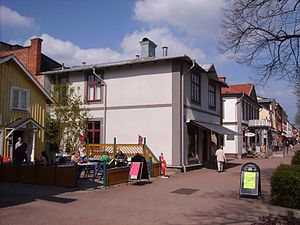
Tranås
Tranås
Tranås er et byområde i Tranås kommun i Jönköpings län i Sverige. I 2010 var indbyggertallet 14.197.